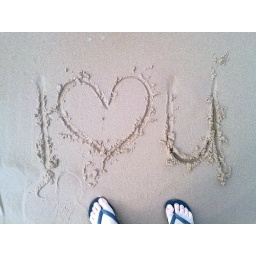
Drawn in the sand at phillip island - cowes beach